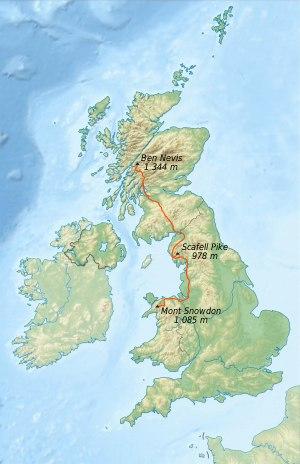
Le National Three Peaks Challenge est un défi se déroulant en Grande-Bretagne et relevant de la randonnée pédestre au cours duquel les participants tentent l'ascension des points culminants de l'Écosse, de l'Angleterre et du pays de Galles en vingt-quatre heures. Réalisé essentiellement en été, par des petits groupes totalisant sur l'année trente à soixante mille participants, avec l'appui logistique de diverses organisations, il est fréquemment destiné à collecter de l'argent au profit d'associations caritatives. Les participants sont amenés au pied des sommets en voiture et gravissent tour à tour le Ben Nevis, Scafell Pike et le mont Snowdon. Le parcours pédestre représente une quarantaine de kilomètres pour un dénivelé de 3 000 mètres.